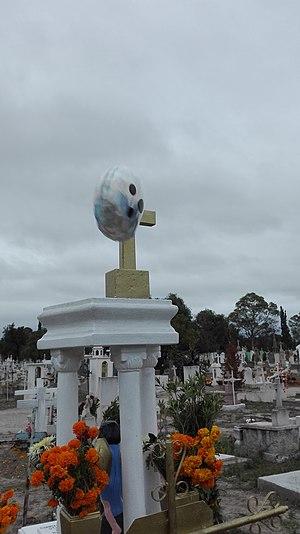
Tombe mexicaine au cimetière El Saucito, le cimetière historique de San Luis Potosí, photographiée le 2 novembre 2019 à l'occasion du Jour des Morts, portant les cempasúchil, la fleur traditionnelle du Jour des Morts mexicain (aussi connues en français comme ""Roses d'Inde""), et un ballon fantôme d'Halloween, d'inspiration étasunienne Español: Tumba mexicana en el cementerio El Saucito, el cementerio histórico de San Luis Potosí, fotografiada el 2 de noviembre de 2019, llevando los cempasúchil, la flor tradicional del Día de los Muertos mexicano, y un globo fantasma de Halloween, de inspiración estadounidense
Halloween ou l'Halloween en français canadien, est une fête folklorique et païenne traditionnelle originaire des îles Anglos-Celtes célébrée dans la soirée du 31 octobre, veille de la fête chrétienne de la Toussaint. Son nom est une contraction de l'anglais All Hallows-Even qui signifie the eve of All Hallows' Day en anglais contemporain et peut se traduire comme « la veille de tous les saints » ou « la veillée de la Toussaint ».